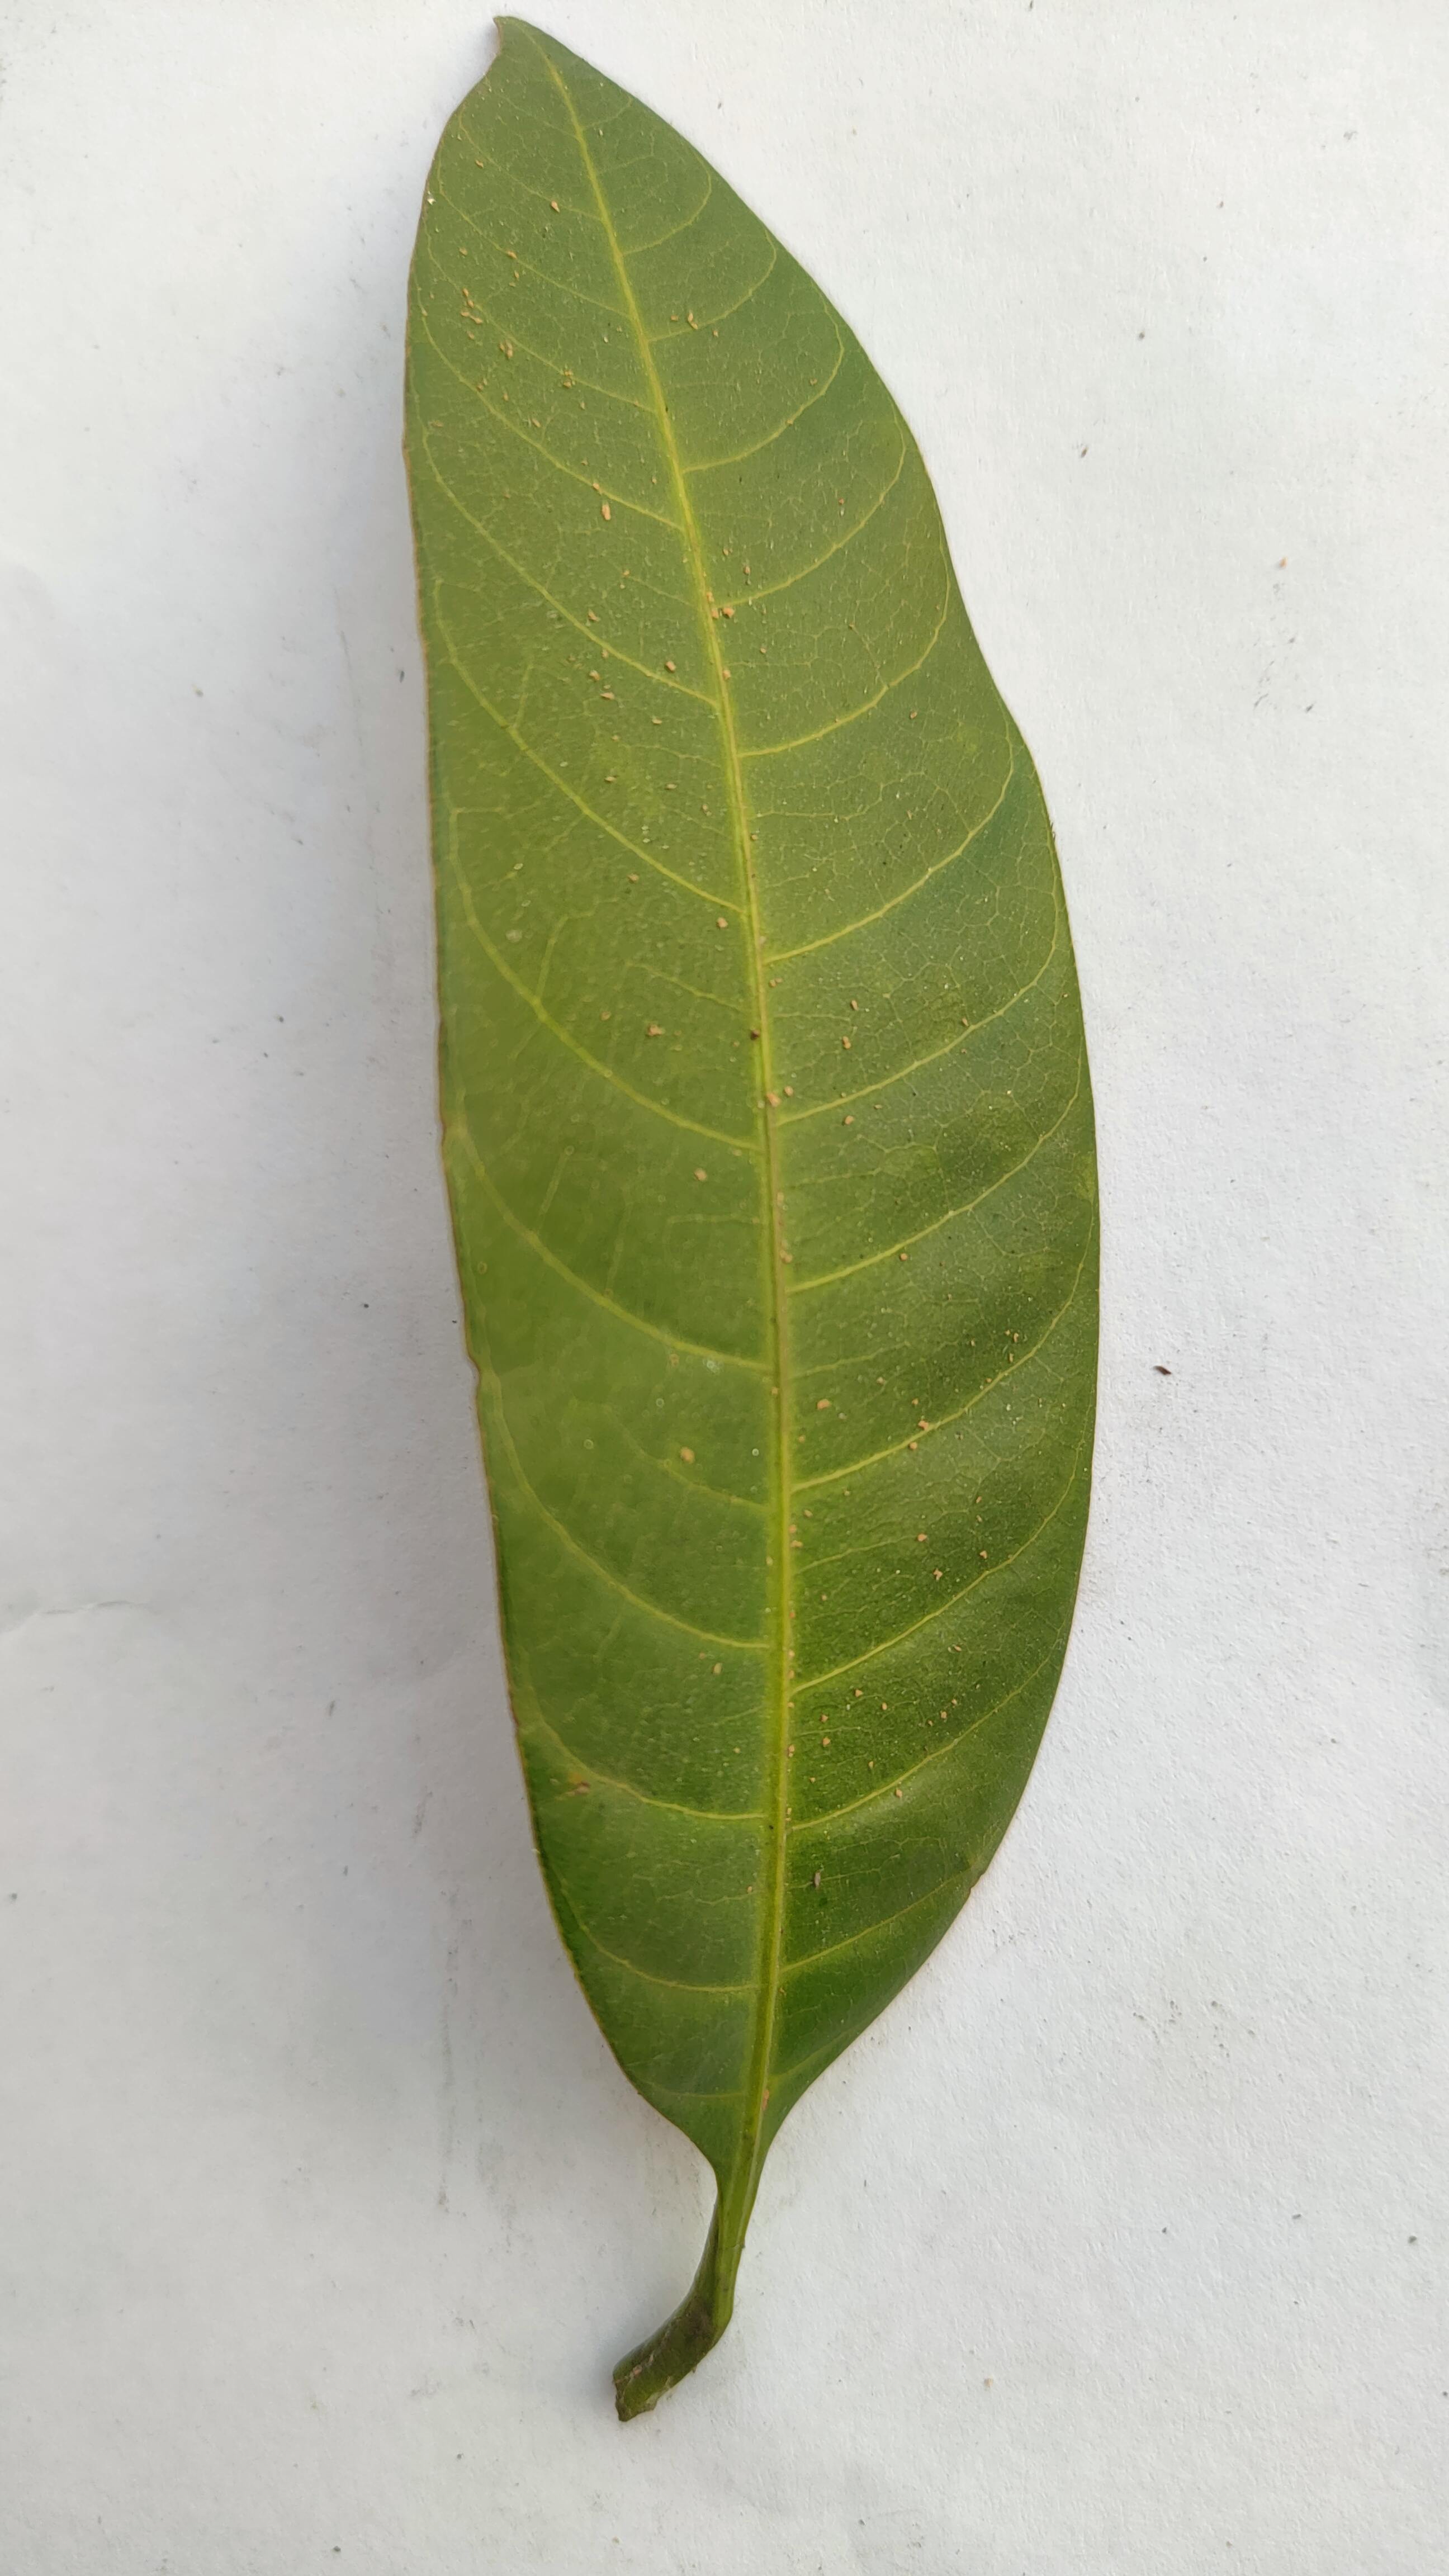
Leaf variety: Mango